Eddy-current testing

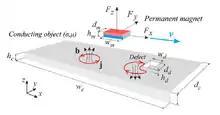
Fig. 1 : LET working principle. Adapted from

In the traditional version of eddy current testing an alternating (AC) magnetic field is used to induce eddy currents inside the material to be investigated. If the material contains a crack or flaw which make the spatial distribution of the electrical conductivity nonuniform, the path of the eddy currents is perturbed and the impedance of the coil which generates the AC magnetic field is modified. By measuring the impedance of this coil, a crack can hence be detected. Since the eddy currents are generated by an AC magnetic field, their penetration into the subsurface region of the material is limited by the flux density (or strength of the magnetic field) generated by the probe. The applicability of the traditional version of eddy current testing is therefore limited to the analysis of the immediate vicinity of the surface of a material, usually of the order of one millimeter. Attempts to overcome this fundamental limitation using low frequency coils and superconducting magnetic field sensors have not led to widespread applications.